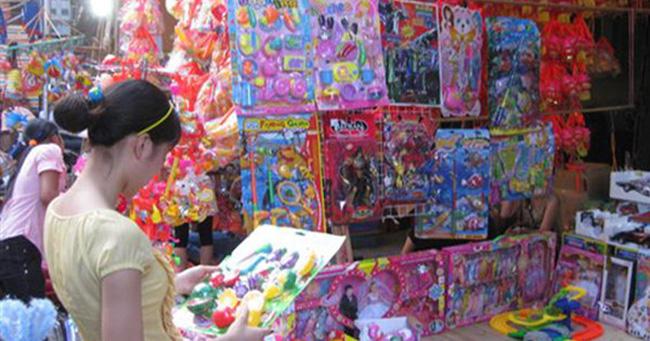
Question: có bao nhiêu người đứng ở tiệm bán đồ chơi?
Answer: hai người